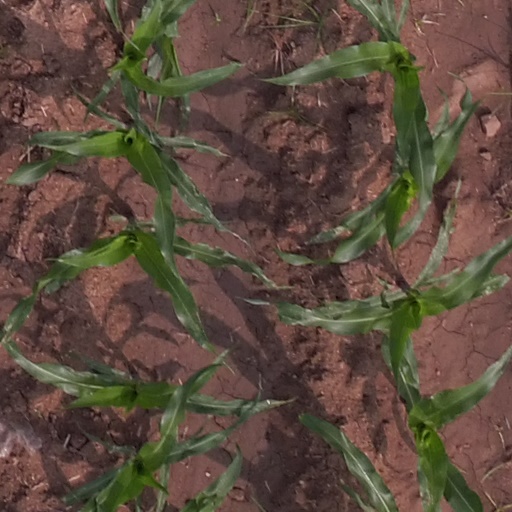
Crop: maize; corn